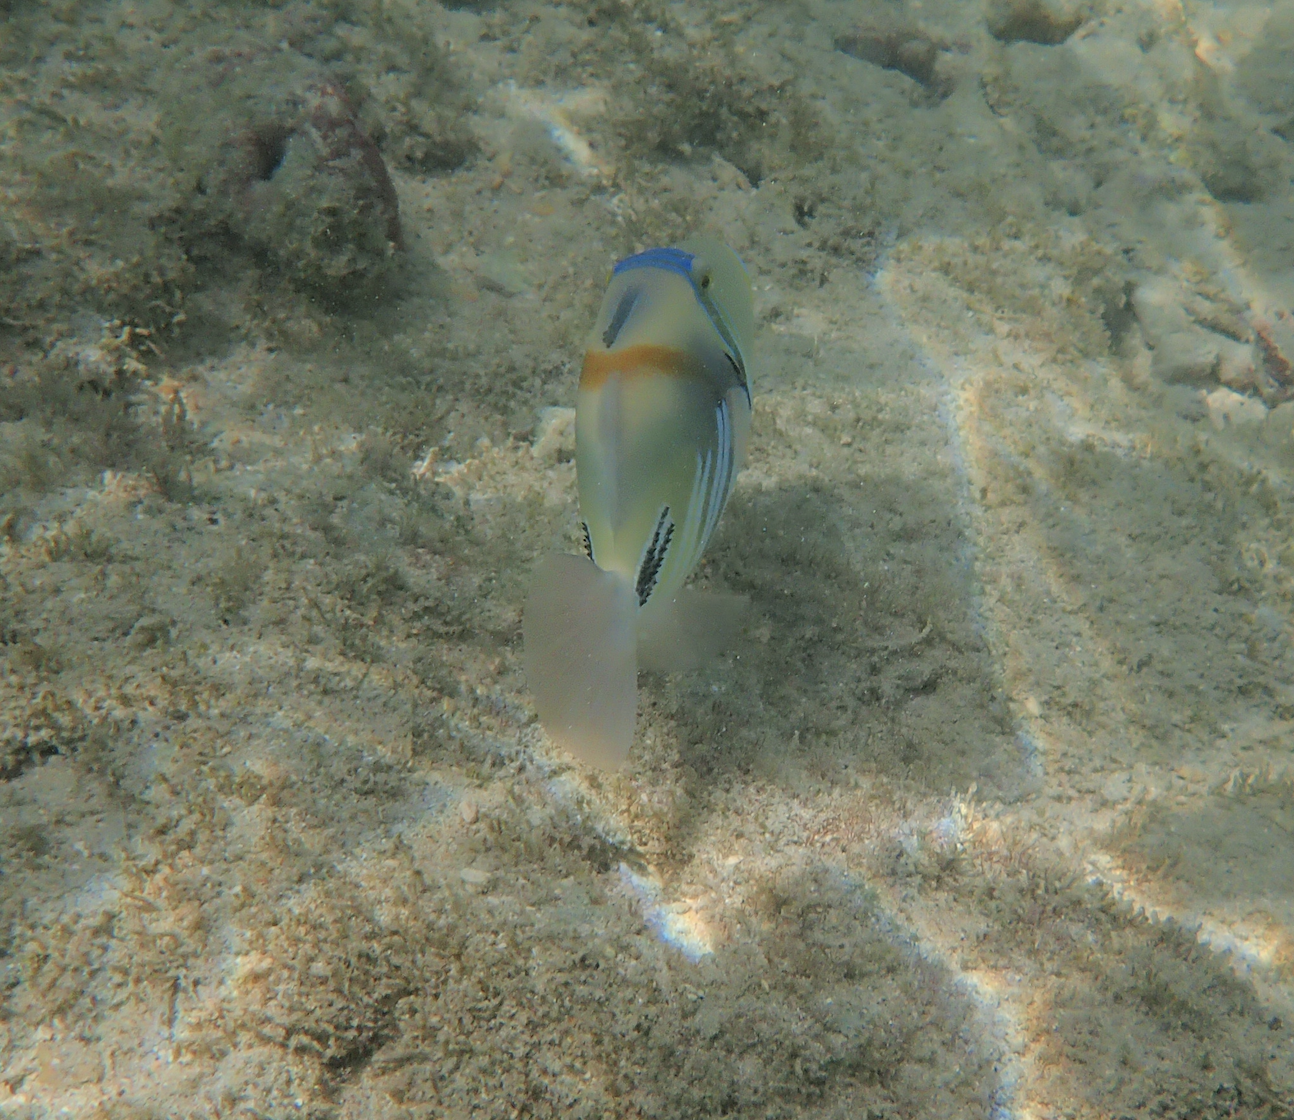
Rhinecanthus aculeatus (Lagoon Triggerfish)